History of Athens

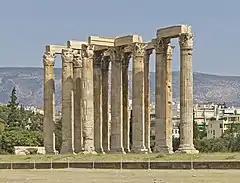
The ruins of the Temple of Olympian Zeus, conceived by the sons of Peisistratus

Peisistratos died in 527 BC and was succeeded by his sons Hippias and Hipparchus. They proved to be much less adept rulers and in 514 BC, Hipparchus was assassinated in a private dispute over a young man (see Harmodius and Aristogeiton). This led Hippias to establish a real dictatorship, which proved very unpopular. He was overthrown in 510 BC. A radical politician with an aristocratic background named Cleisthenes then took charge, and it was he who established democracy in Athens.